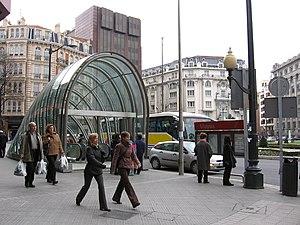
Cet article contient l'ensemble des stations du métro de Bilbao, ville située dans le Pays basque, province de la Biscaye. Ce réseau s'articule sur deux lignes naissant au sud du Grand Bilbao qui forment un tronçon commun jusqu'à la station San Inazio. Après cette station, les lignes se séparent et desservent chacune une rive du Nervion.